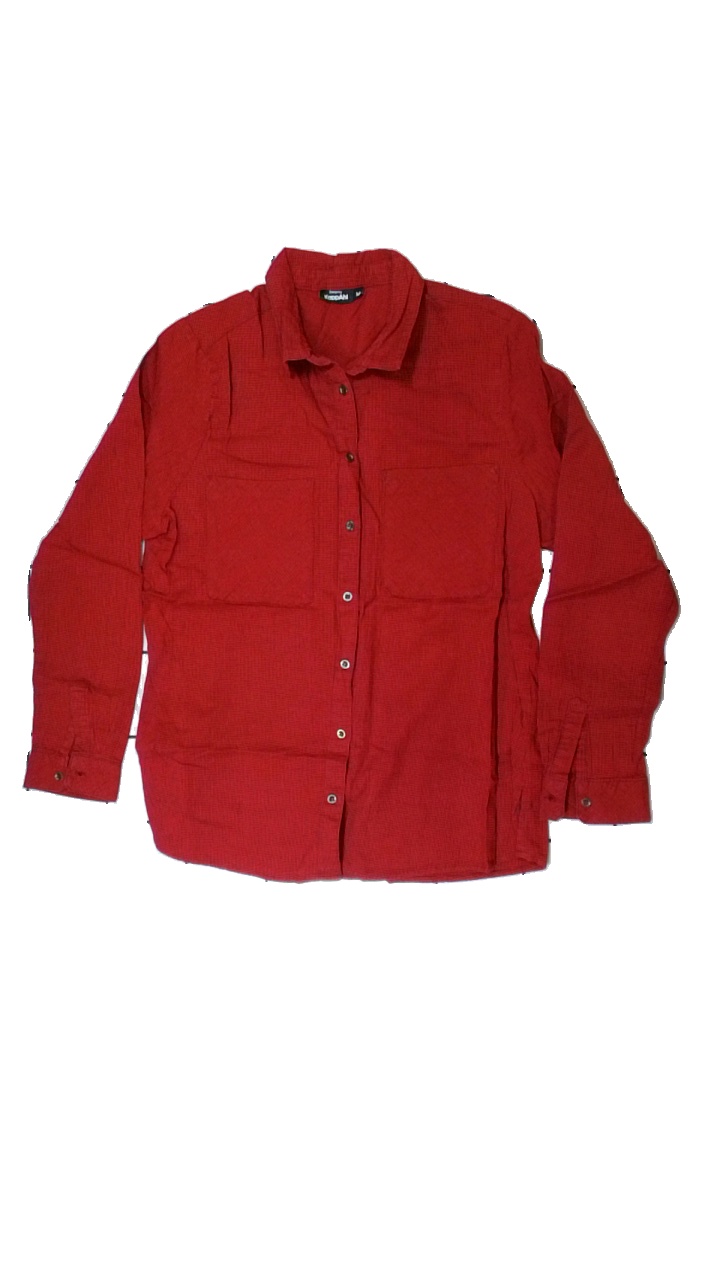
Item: Shirt (Ladies)
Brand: Kappahl
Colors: Red, Black
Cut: Regular
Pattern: Other
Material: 100% cotton
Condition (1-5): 4
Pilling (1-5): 5
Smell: Minor
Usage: Reuse
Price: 100-150